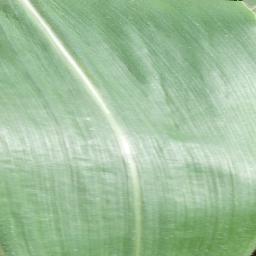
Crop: corn
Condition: (maize)_healthy